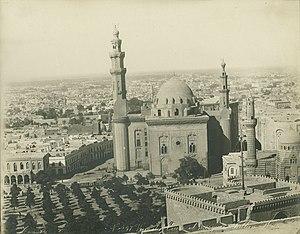
Vue du Caire et mosque Sultan Hussan
Les frères Zangaki sont deux photographes grecs, actifs entre 1870 et 1915 environ, en Égypte et en Algérie. Ils ont principalement photographié les monuments historiques de l'Égypte antique et la vie quotidienne, et sont parmi les premiers photographes à avoir produit et commercialisé des tirages en grand nombre de l'Égypte.